WrestleMania 38

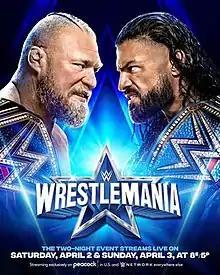
Promotional poster featuring Brock Lesnar and Roman Reigns

WrestleMania 38 was a 2022 professional wrestling pay-per-view (PPV) and livestreaming event produced by WWE. It was the 38th annual WrestleMania and took place as a two-night event on Saturday, April 2, and Sunday, April 3, 2022, at the AT&T Stadium in the Dallas–Fort Worth metroplex city of Arlington, Texas, held for wrestlers from the promotion's Raw and SmackDown brand divisions.